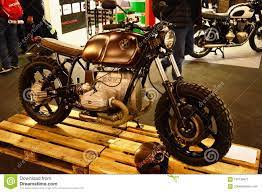
Vehicle type: Motorcycles